Michał Jankowski

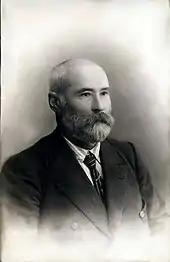

Michał Jankowski or Mikhail Ivanovich Yankovsky (September 24, 1842 – October 10, 1912) was a Polish szlachta nobleman who settled in the Russian Far East after serving a sentence in Siberia for participating in the January Uprising of 1863. After being released in 1868 he settled in the Russian Far-East in Sidemi, Primorsky Krai, in a region now known as the Yankovsky Peninsula where he established a horse-breeding farm, reared deer for their antlers, established ginseng plantations, and became a well-known hunter and naturalist. He collected specimens of fauna and flora for museums and collectors and many species were named after him including Jankowski's bunting.